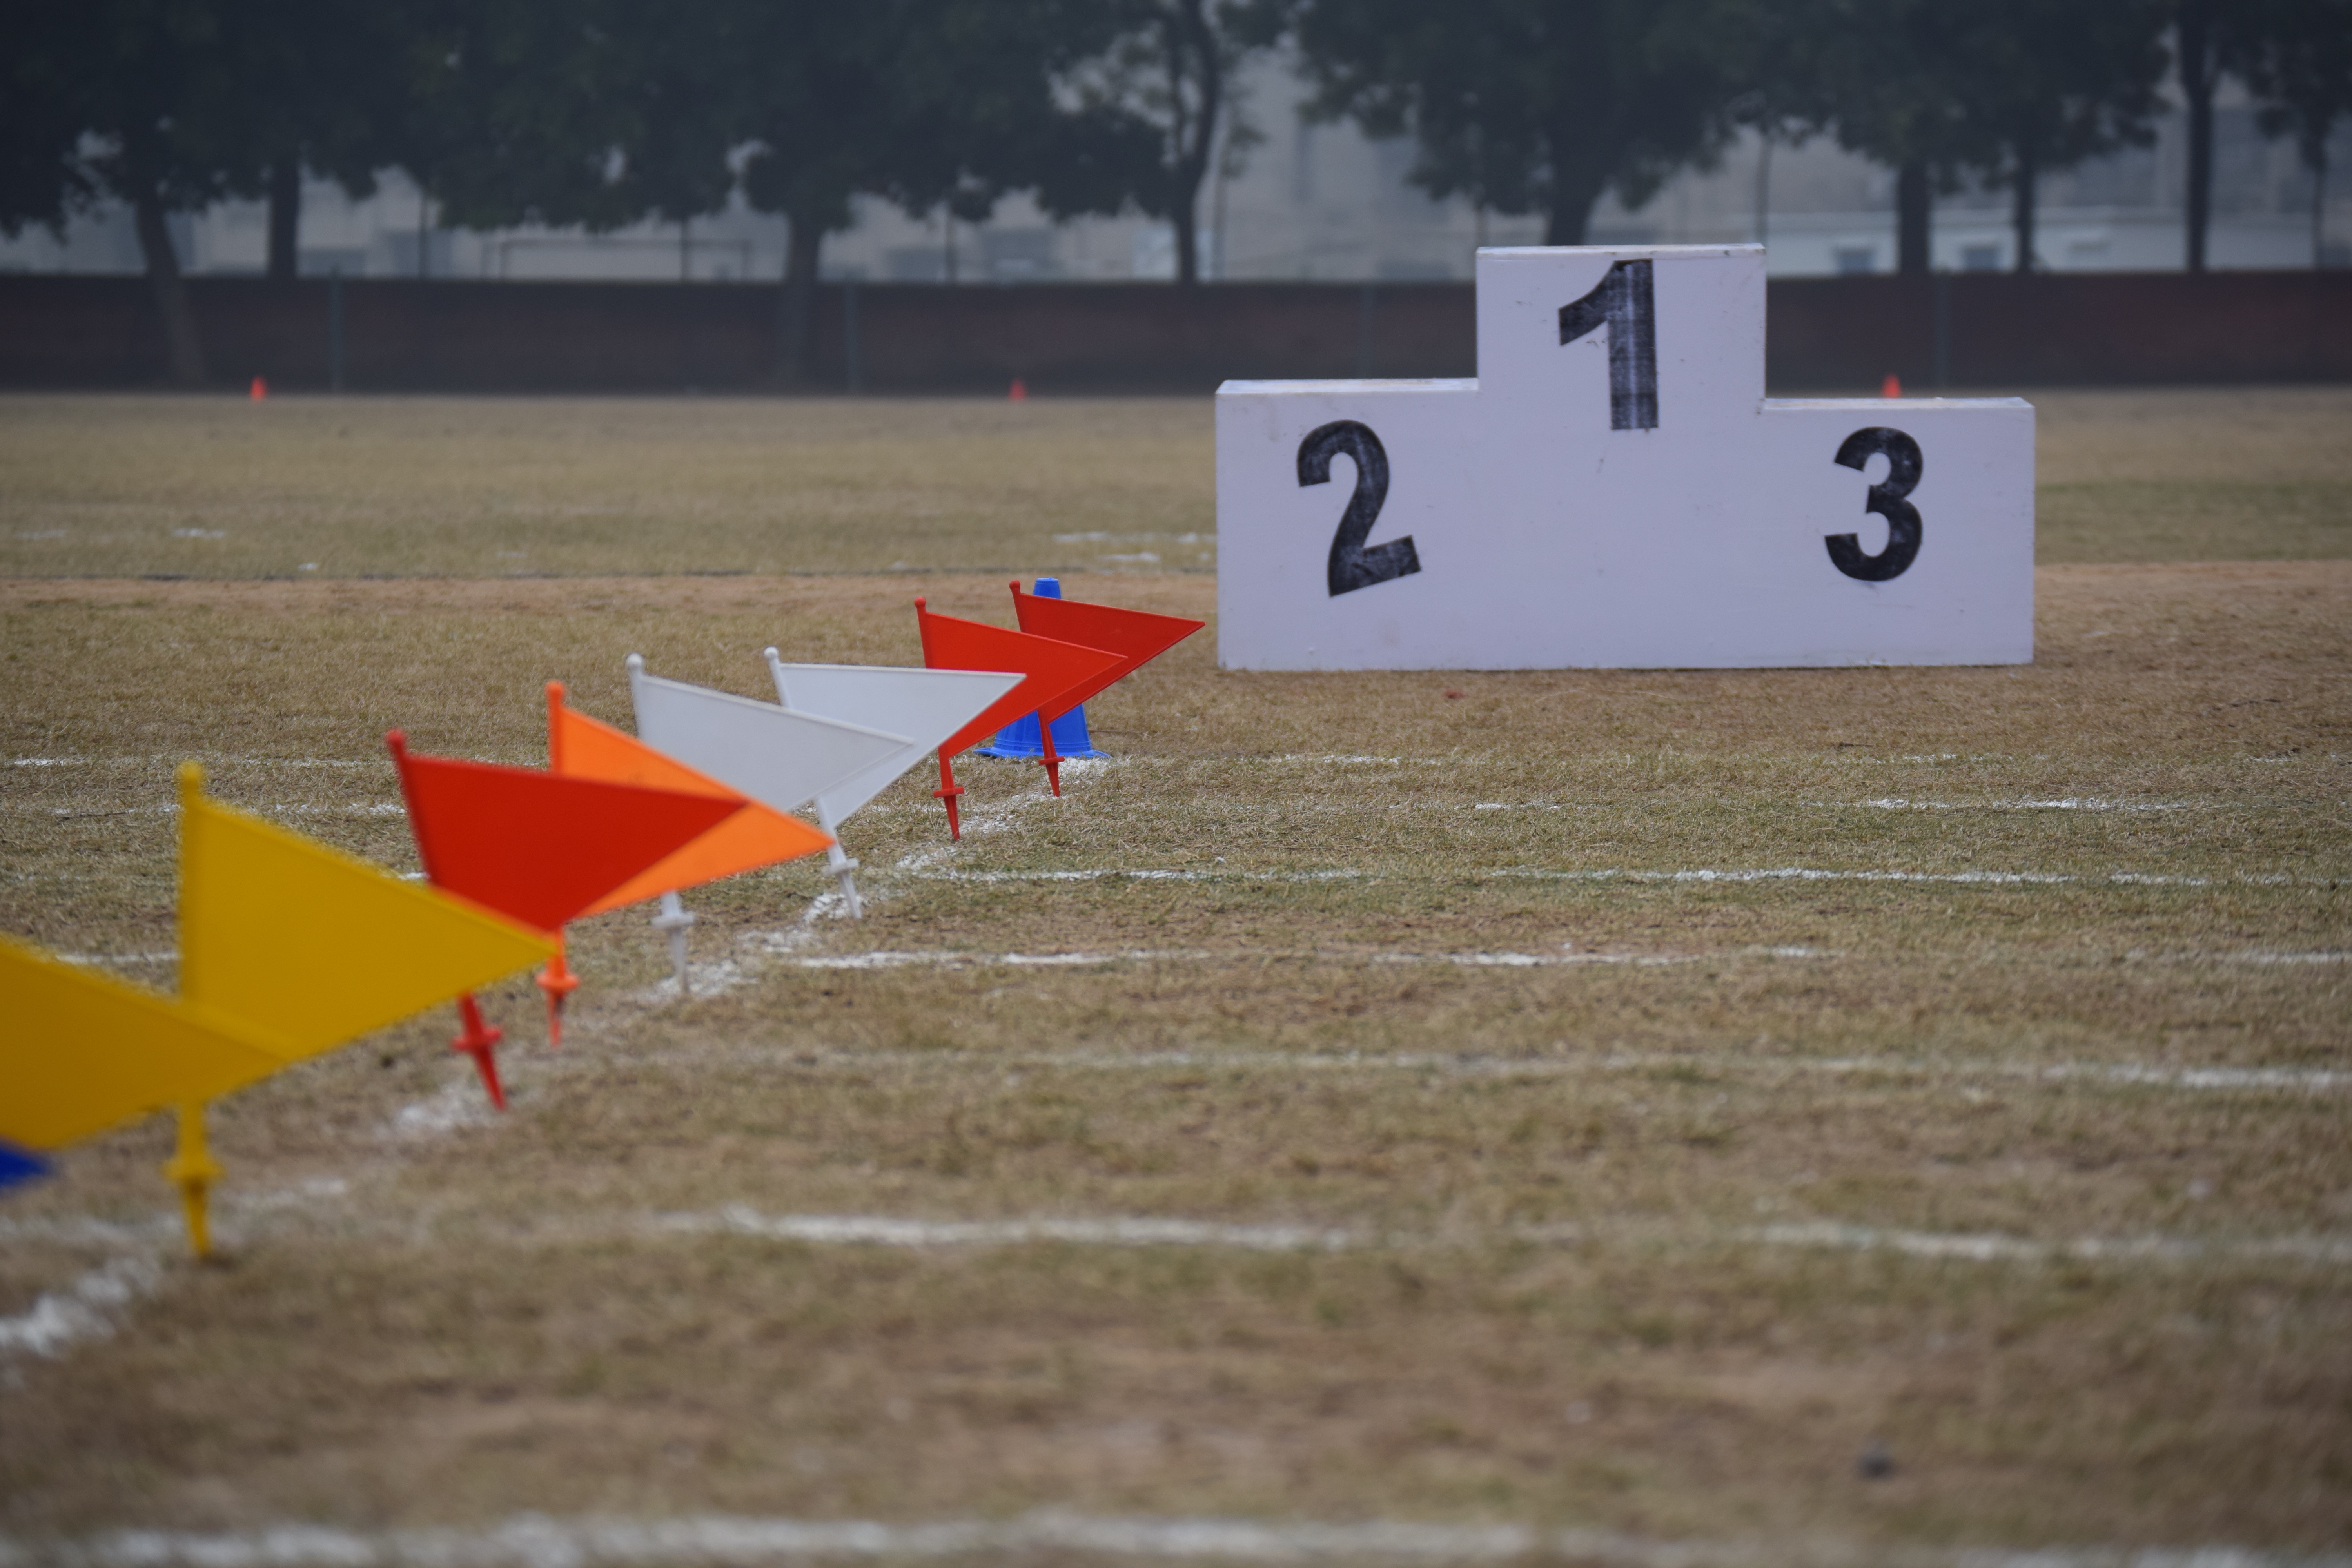
wind, weather, toy, stadium, sports